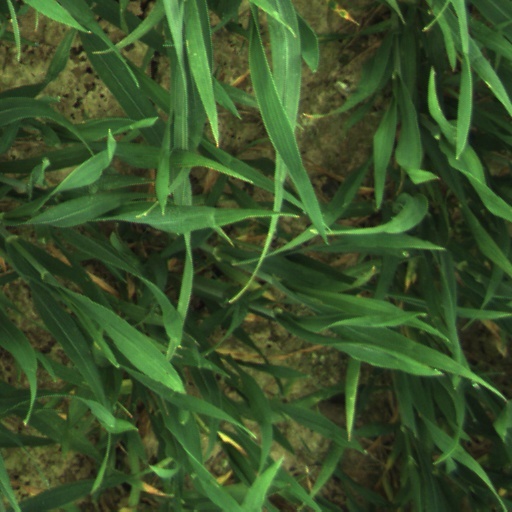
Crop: wheat